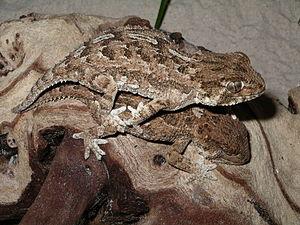
Tarentola chazaliae est une espèce de geckos de la famille des Phyllodactylidae.